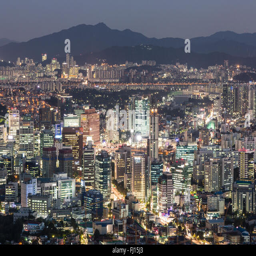
an aerial view of business district at night .